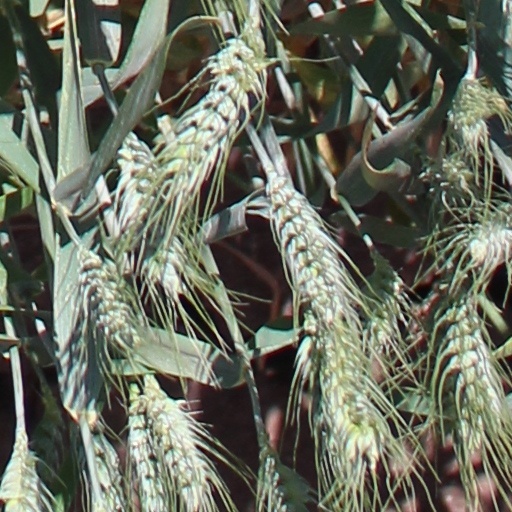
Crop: wheat